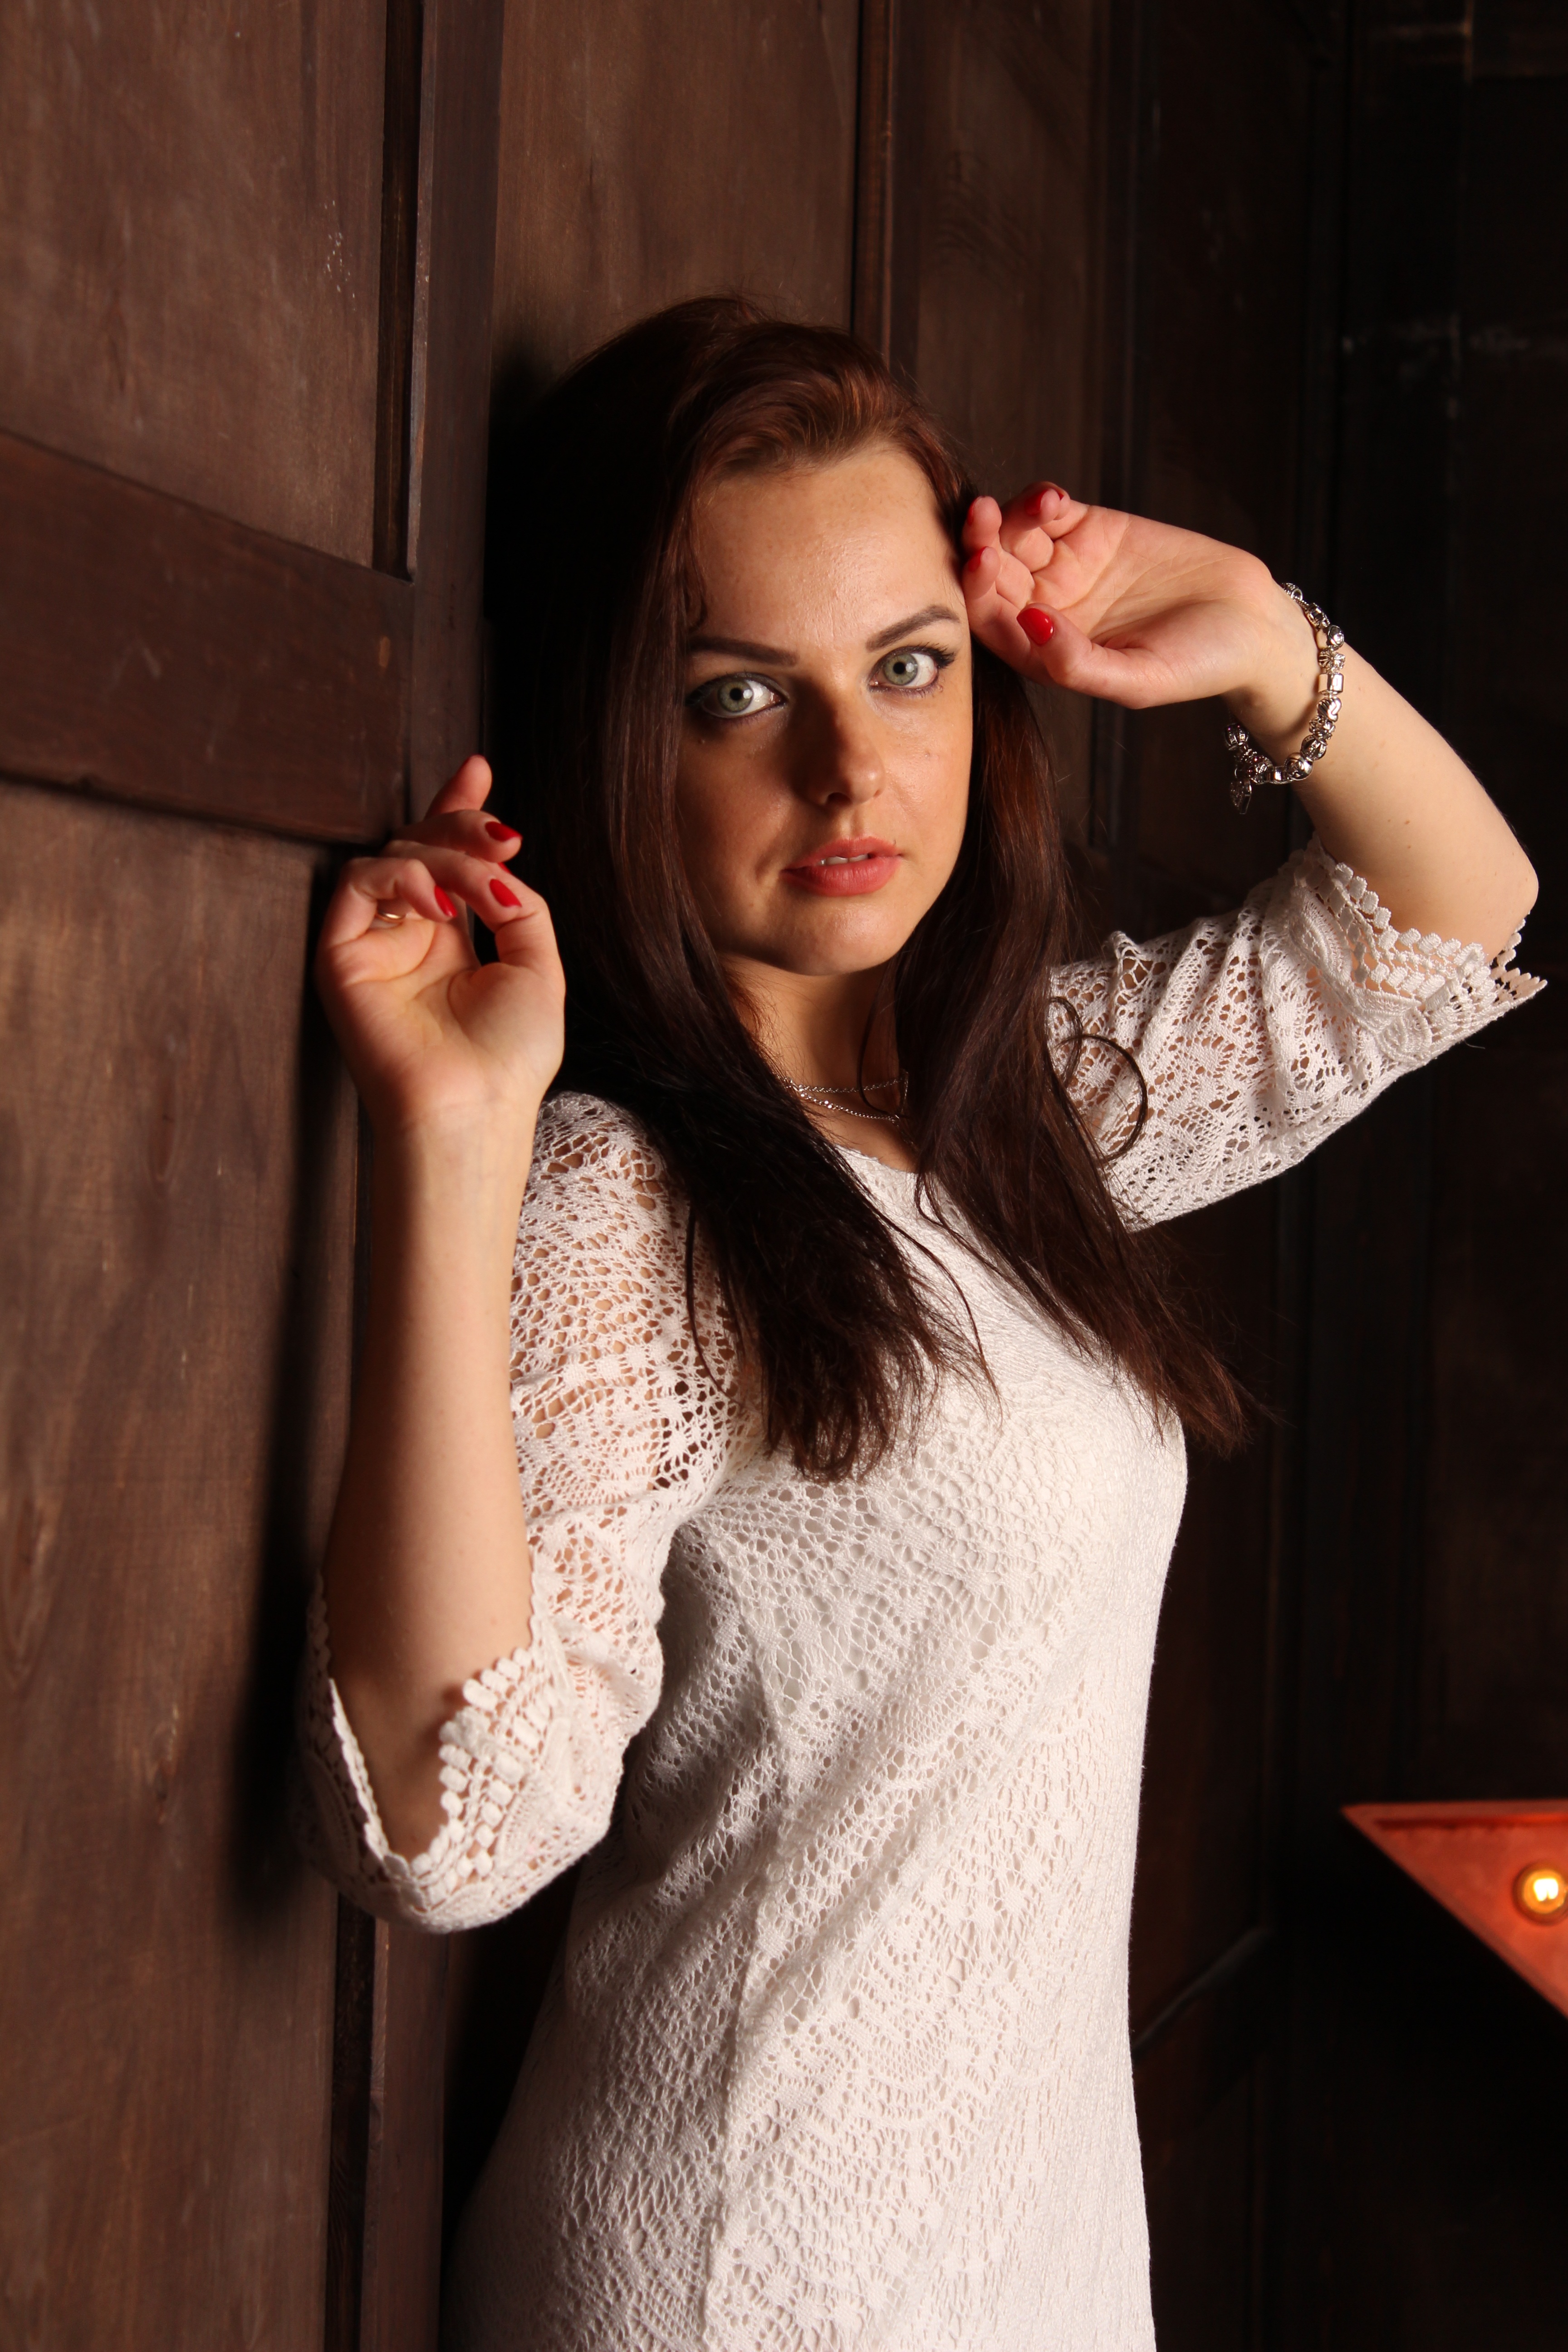
person, girl, woman, hair, photography, view, female, portrait, model, red, fashion, clothing, lady, human body, eyes, girls, dress, glasses, beauty, sexy, body, photoshoot, beautiful girl, photo shoot, brown hair, formal wear, portrait photography